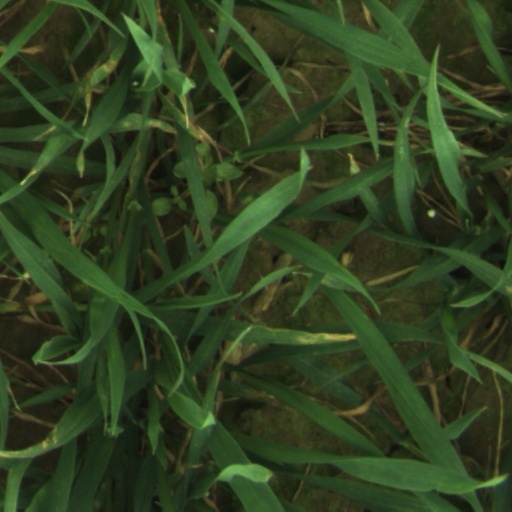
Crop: wheat